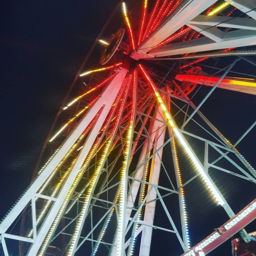
preparing to brave the big wheel !